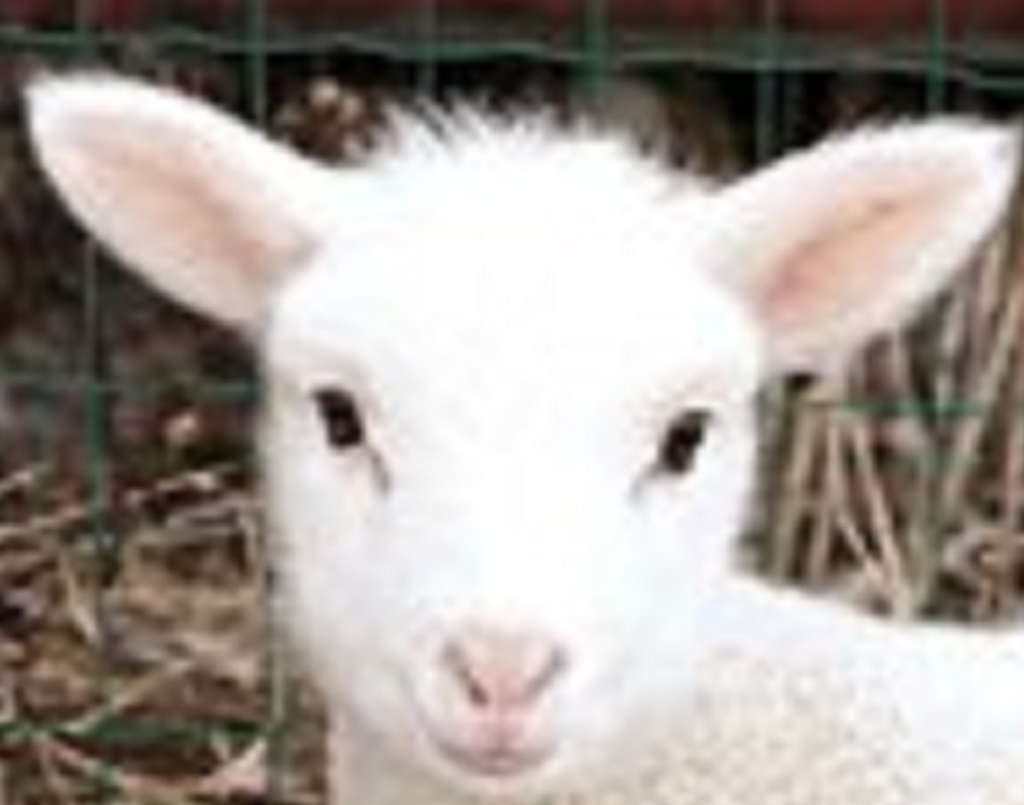
Label: no pain